Eddyville, Iowa

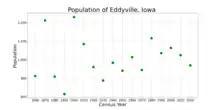
The population of Eddyville, Iowa from US census data

Eddyville is located on the east bank of a bend in the Des Moines River, approximately 70 miles south-southeast of Des Moines and 15 miles north-northwest of Ottumwa.